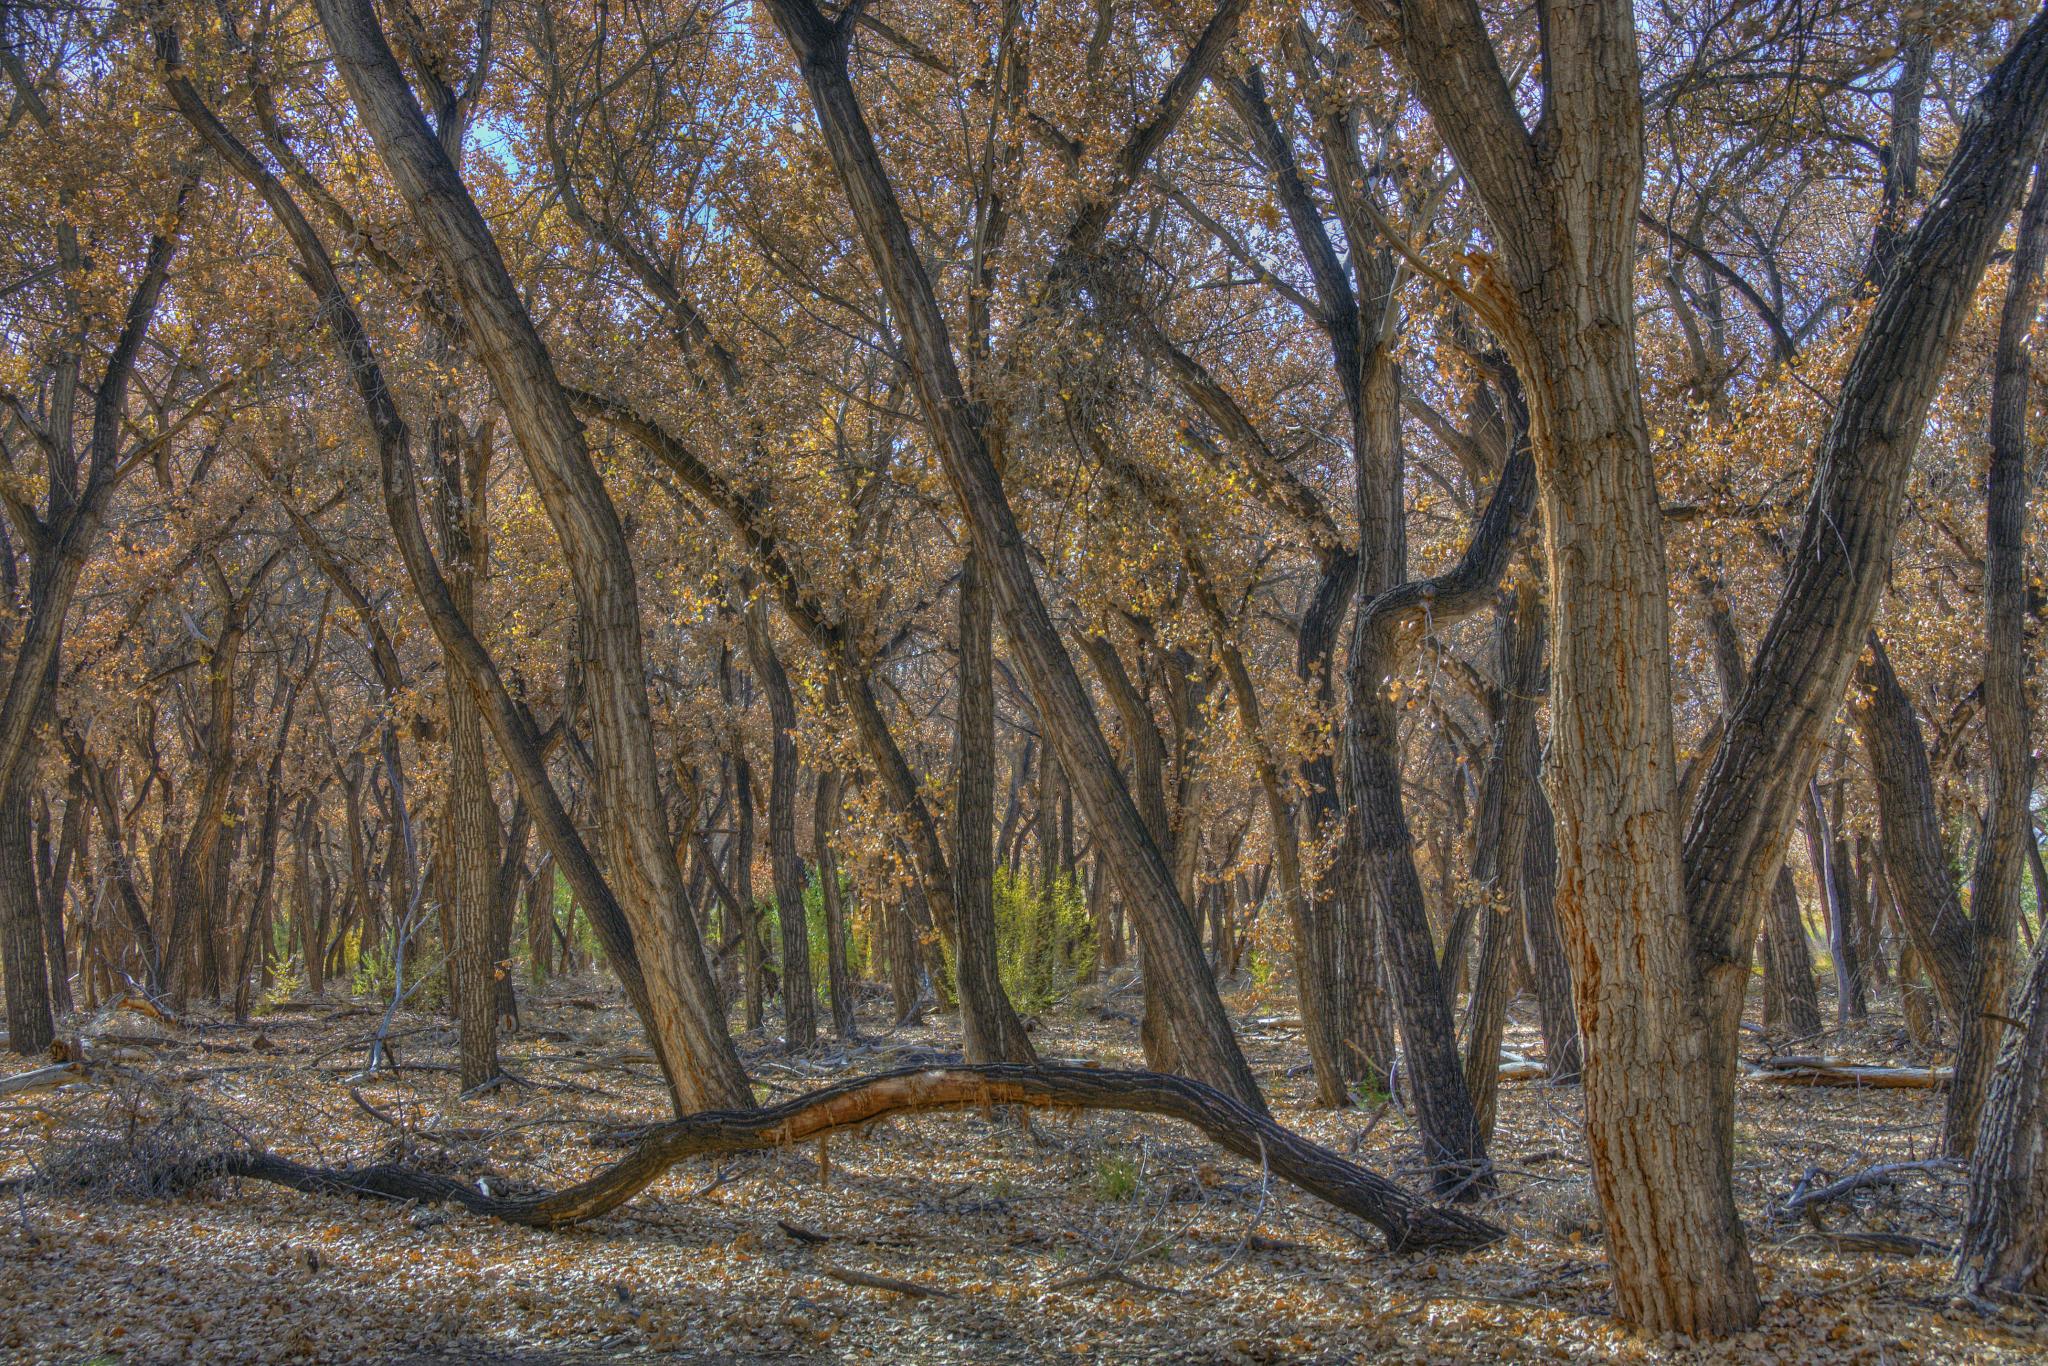
tree, forest, branch, plant, wood, leaf, trunk, autumn, season, hdr, deciduous, wetland, bosque, grove, woodland, habitat, ecosystem, natural environment, woody plant